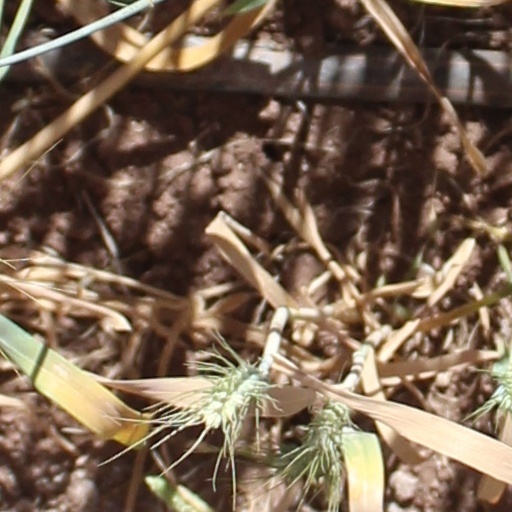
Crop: wheat